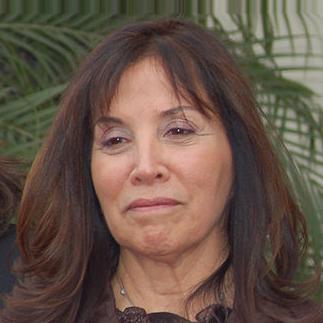
Age: 60